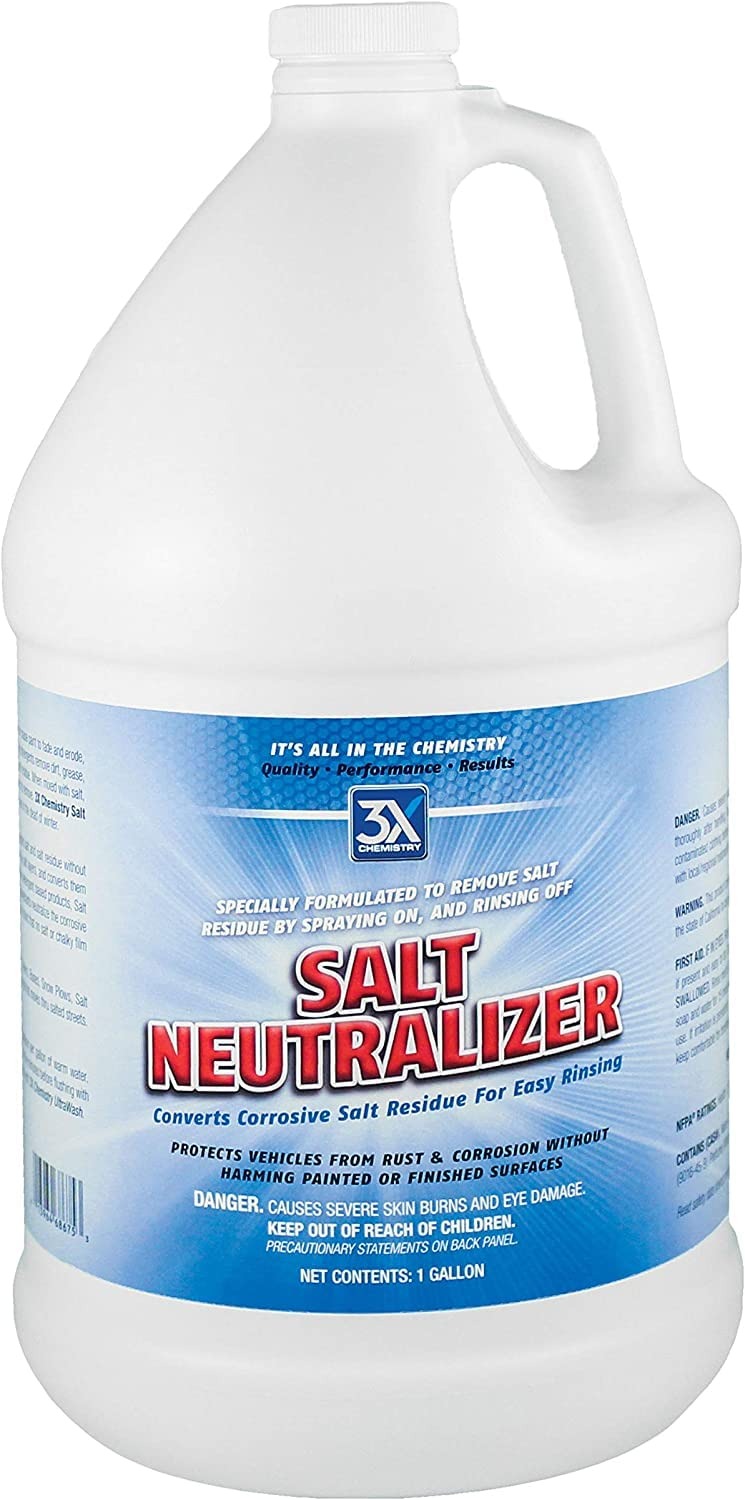
Item Name: Directline 68675 128Oz Salt Neutralizer #68675
Bullet Point 1: Salt neutralizer solution in a 128-ounce container.
Bullet Point 2: Specifically formulated to neutralize salt residue on surfaces.
Bullet Point 3: Ideal for use on vehicles, equipment, and surfaces exposed to salt or saltwater.
Bullet Point 4: Helps prevent corrosion and damage caused by salt buildup.
Bullet Point 5: Easy to apply and rinse off, leaving a clean and protected surface.
Value: 1.0
Unit: Count

Price: 35.395